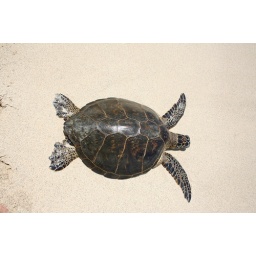
green sea turtle on a beach in Hawaii